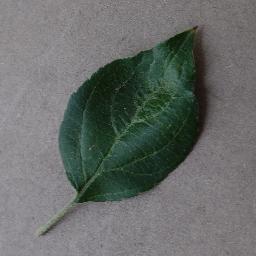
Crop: apple
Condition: healthy